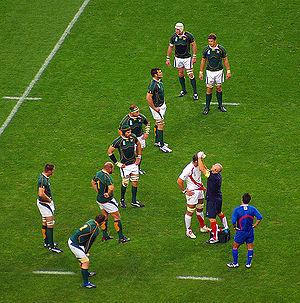
Jacobus Petrus du Randt, surnommé Os du Randt, né le 8 septembre 1972 à Elliot, est un joueur de rugby à XV international sud-africain évoluant au poste de pilier. Surnommé Os à cause de son cou épais et musclé mais aussi plus généralement de son physique, il a remporté 2 Coupes du monde de rugby. Joueur massif et puissant dans la pure tradition du rugby sud-africain, il fut aussi réputé pour sa mobilité et son adresse balle en main. Ces dispositions physiques hors-normes lui ont permis d'être pendant longtemps un titulaire indiscutable avec les Springboks. Il a pris sa retraite à l'issue de la Coupe du monde 2007. En 2009, il intègre le staff des Free State Cheetahs, avec qui il a effectué une partie sa carrière en club, en tant qu'entraineur spécifique de la mêlée.